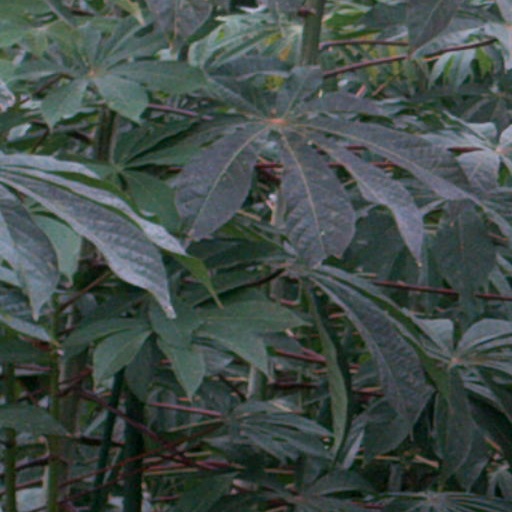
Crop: cassava